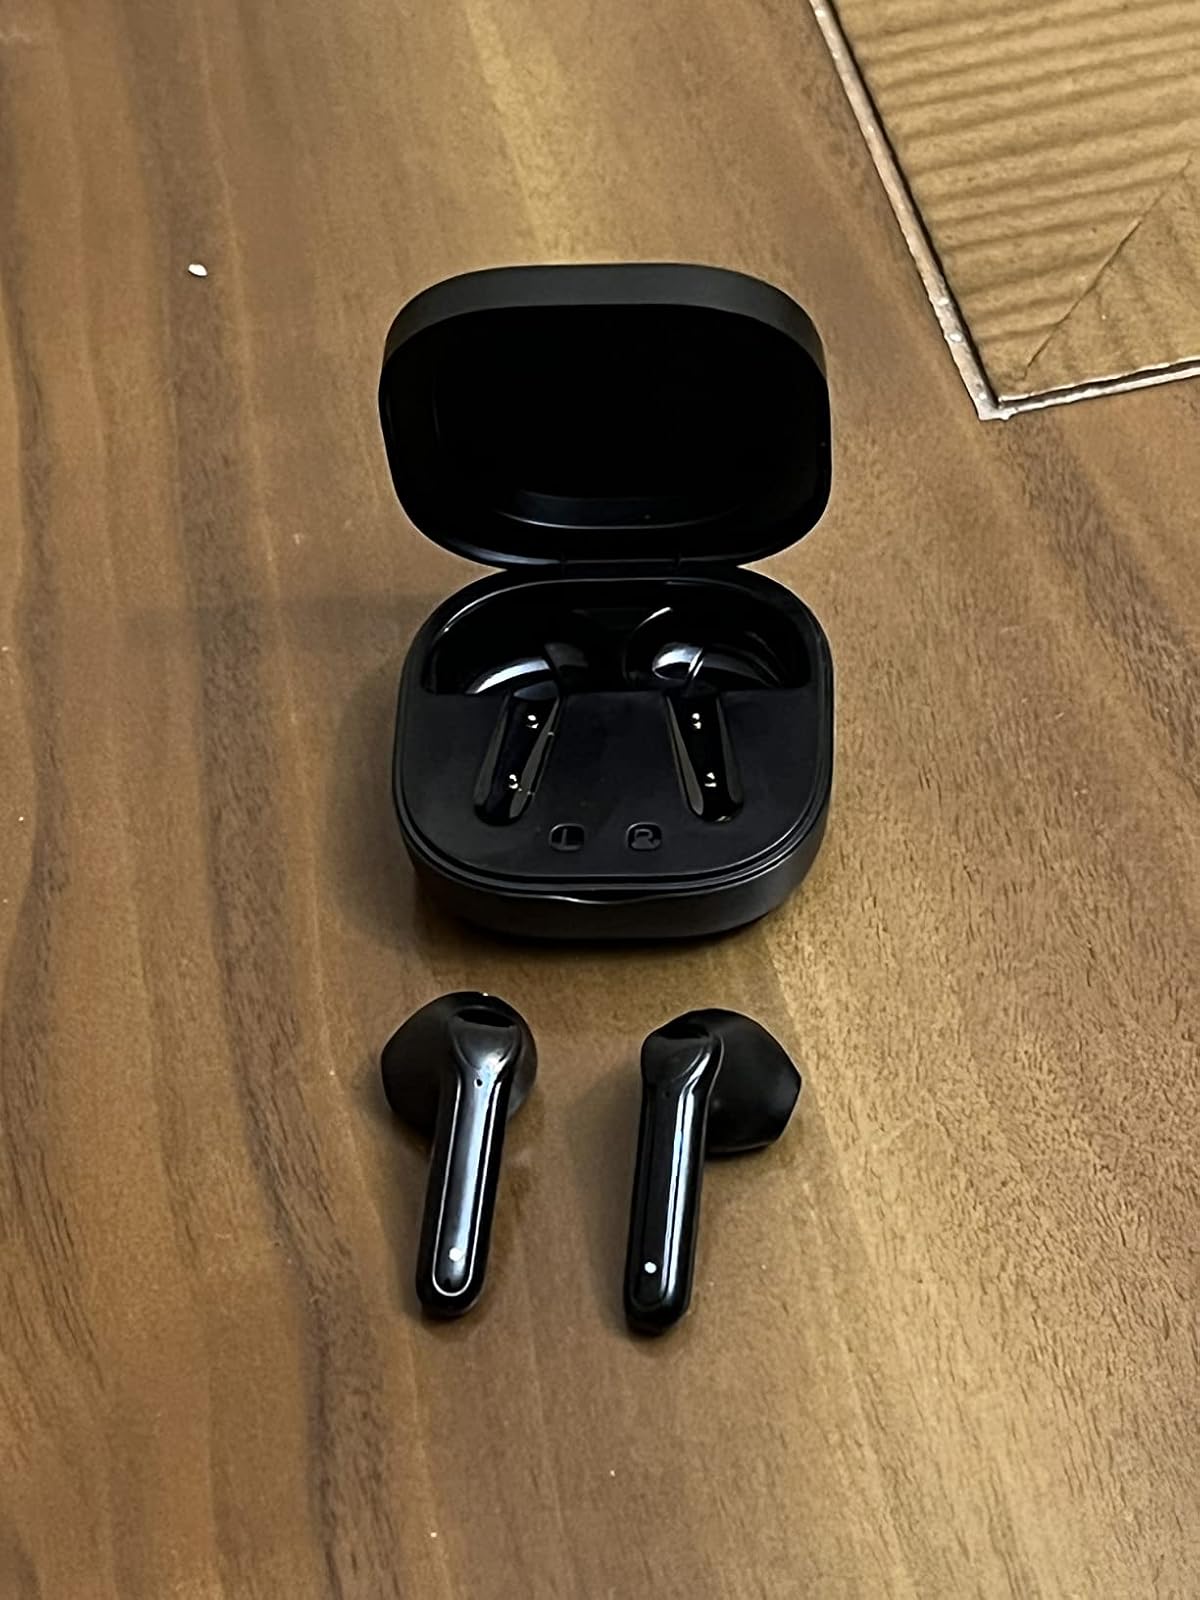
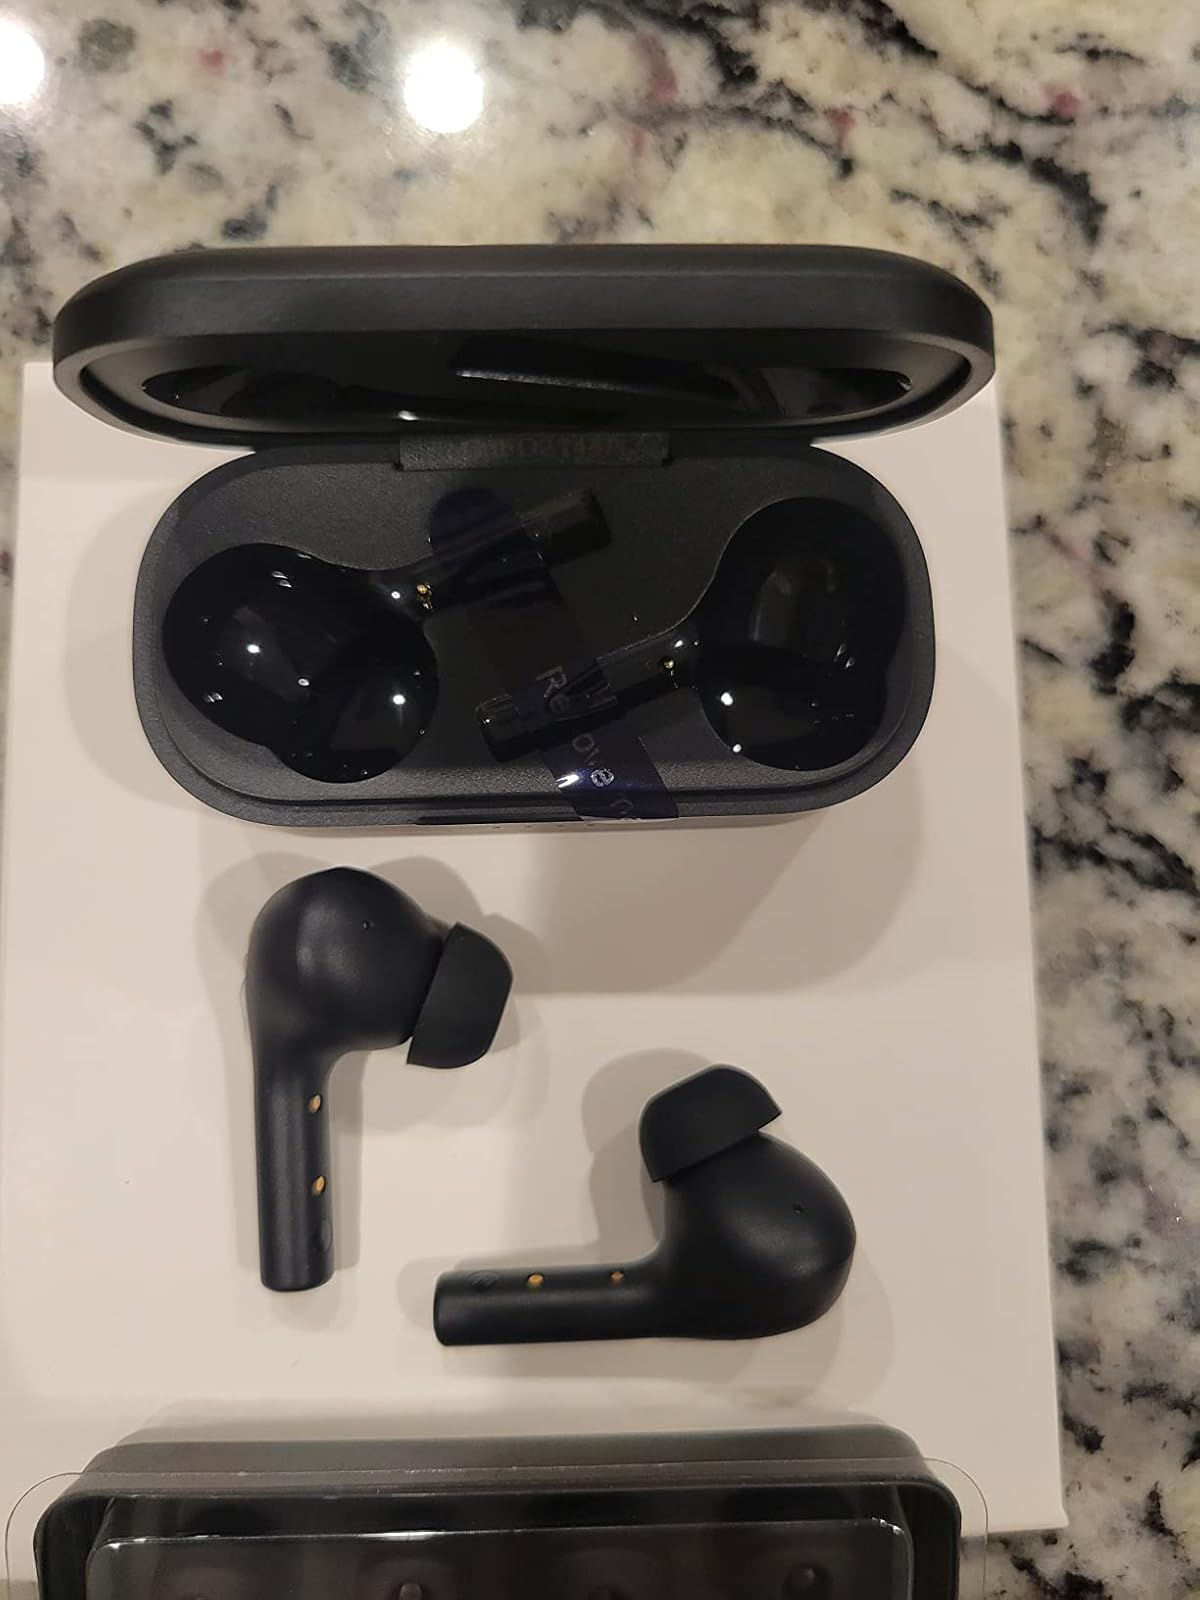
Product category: earbuds
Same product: no